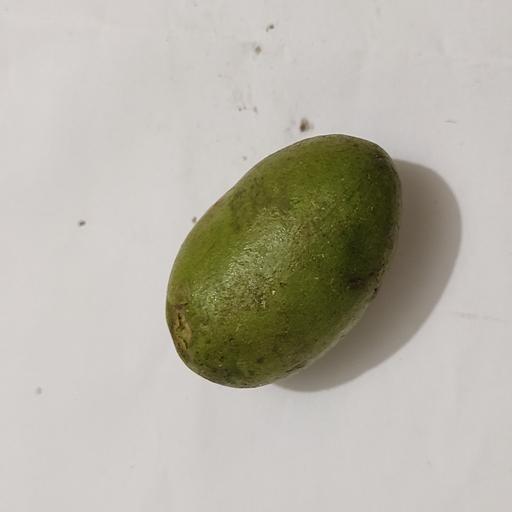
Crop type: Olive